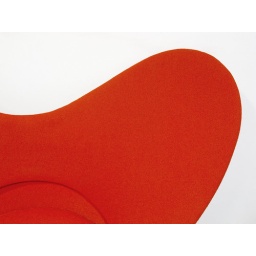
A red chair in the reception at work did for today!